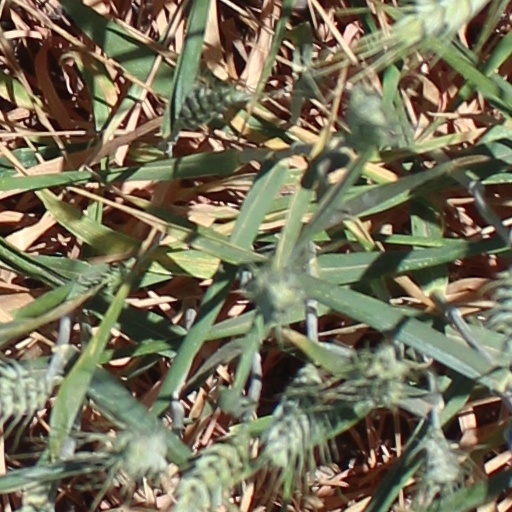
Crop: wheat